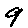
Label: 9